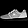
Label: Sneaker